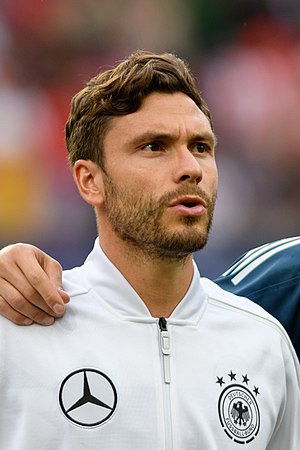
Jonas Hector
Jonas Armin Hector, er en tysk fodboldspiller. Han spiller for FC Köln i 2. Bundesliga.